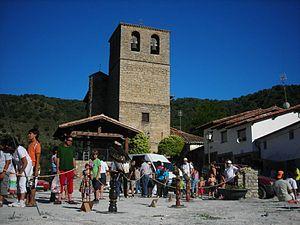
Terroba est une commune de la communauté autonome de La Rioja, en Espagne.